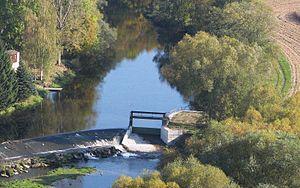
La Saale /sɑːl/, ou Saale saxonne, autrefois dénommée Saale de Thuringe ou Saale du Vogtland, est une rivière allemande traversant la Bavière, la Thuringe et la Saxe-Anhalt. Avec une longueur de 413 km, elle est le deuxième plus long affluent de l’Elbe après la Moldau, et son débit est l'un des plus élevés de ce bassin versant avec la Havel et la Moldau. Entre sa source et la confluence, la Saale draine un bassin de 24 100 km².